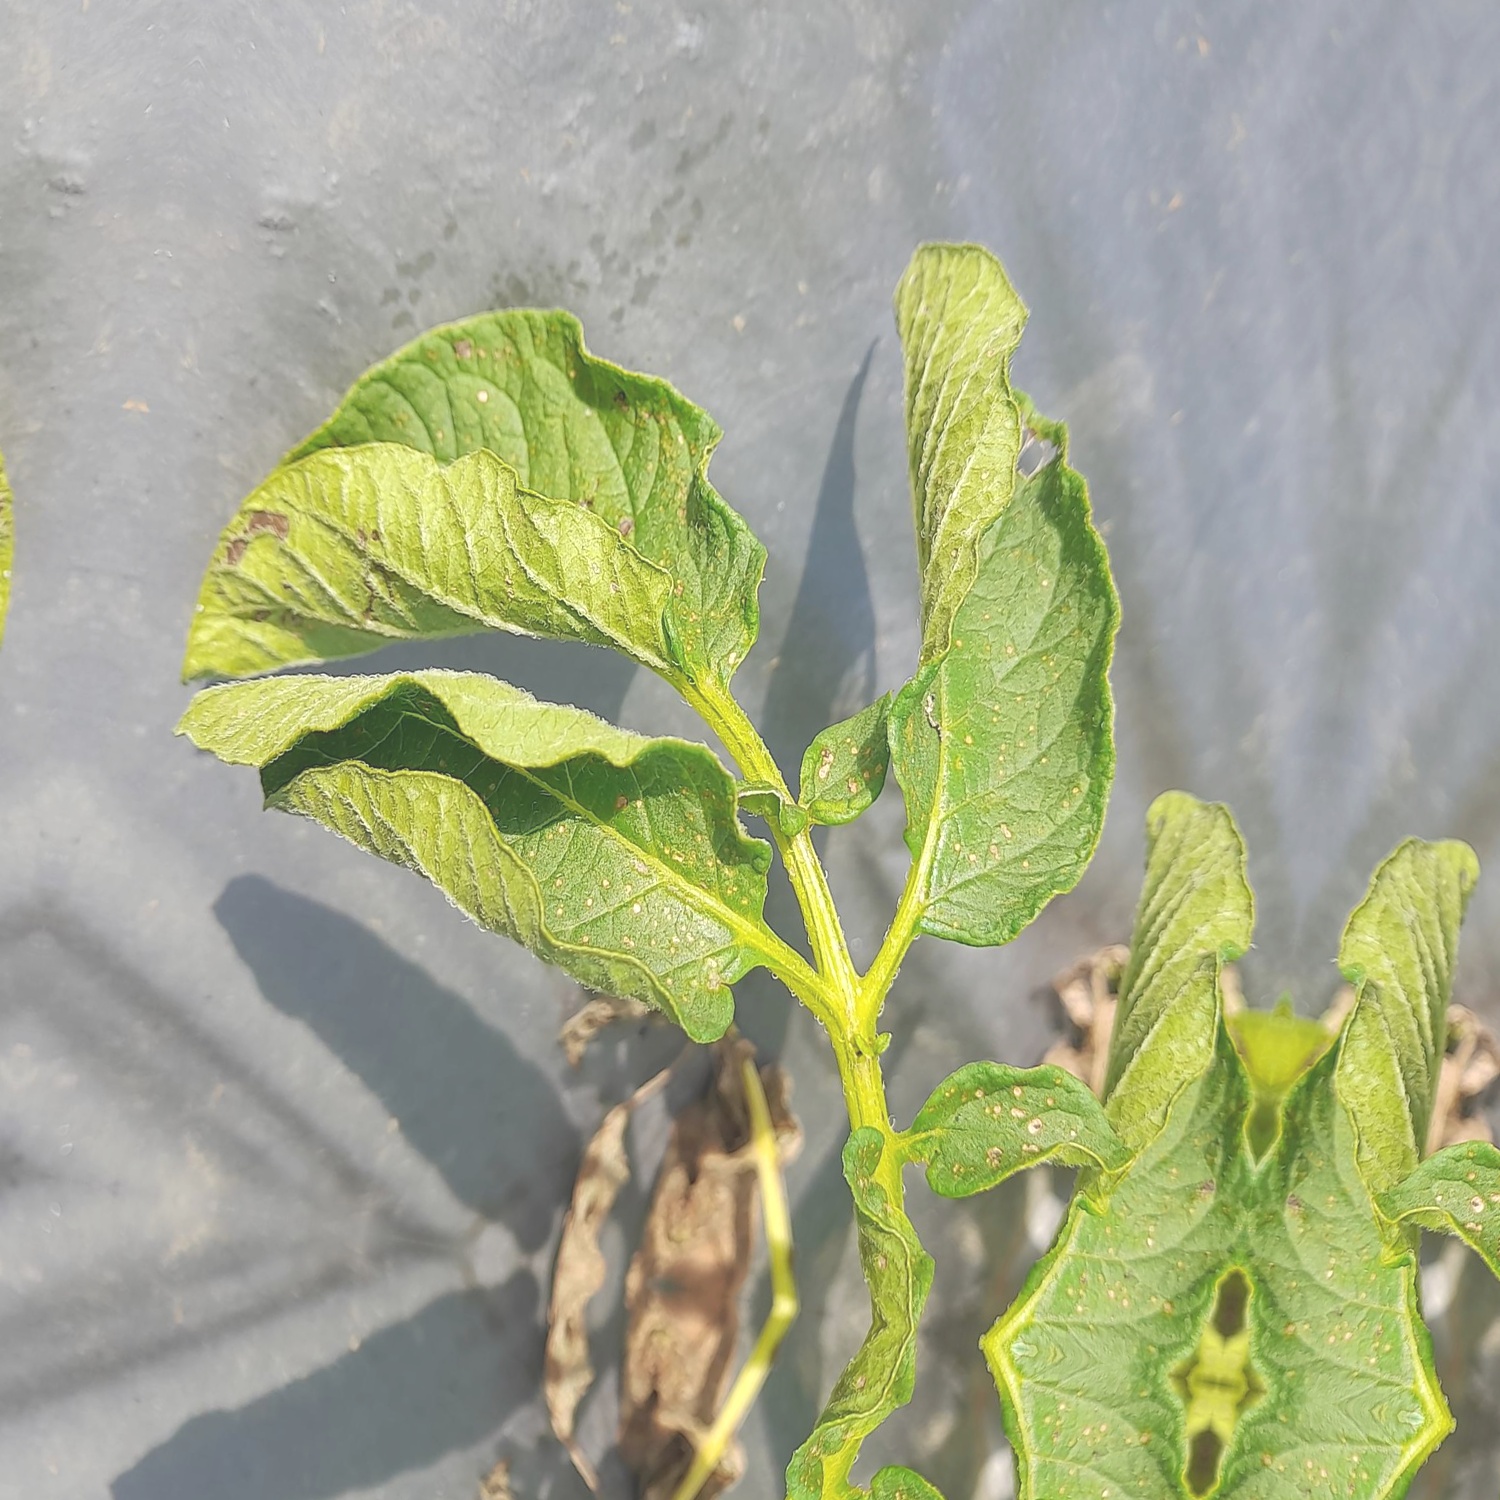
Etiqueta: Pudricion_Parda